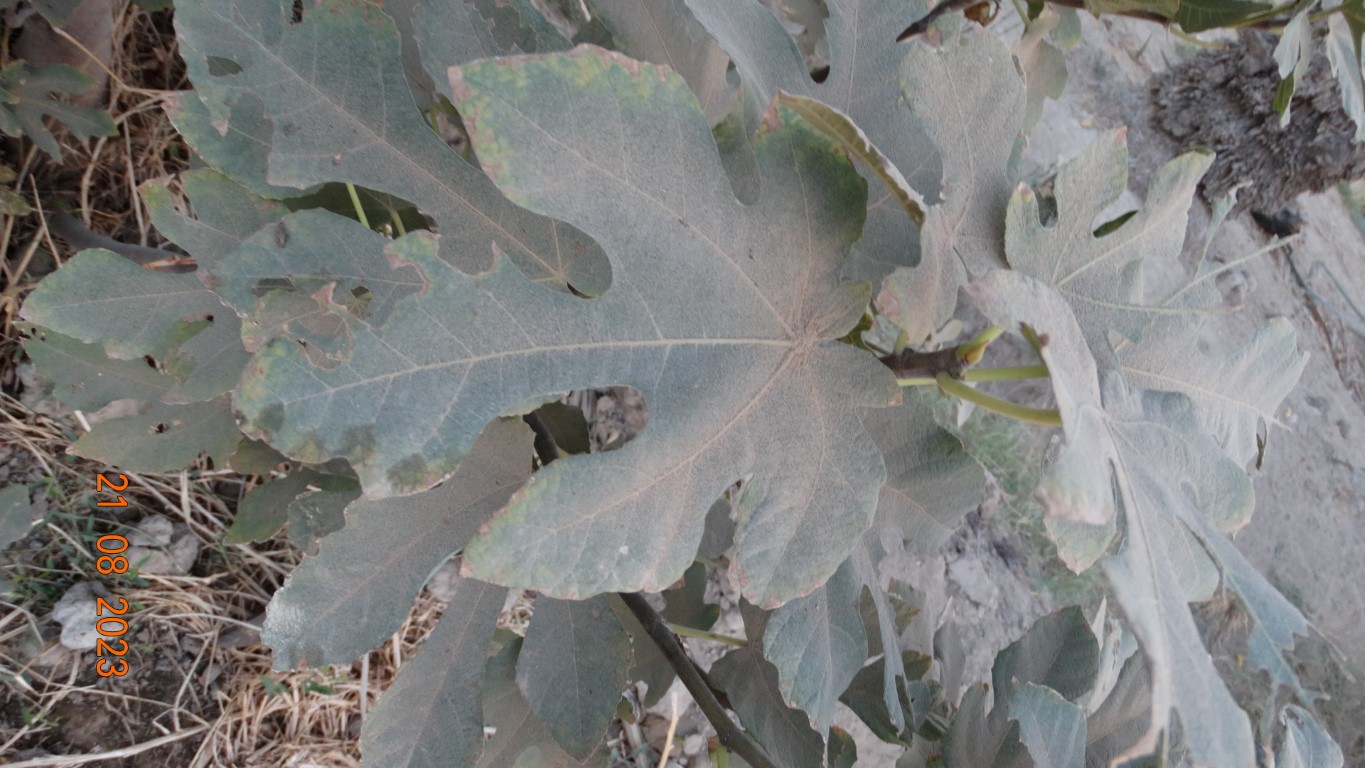
Label: infected